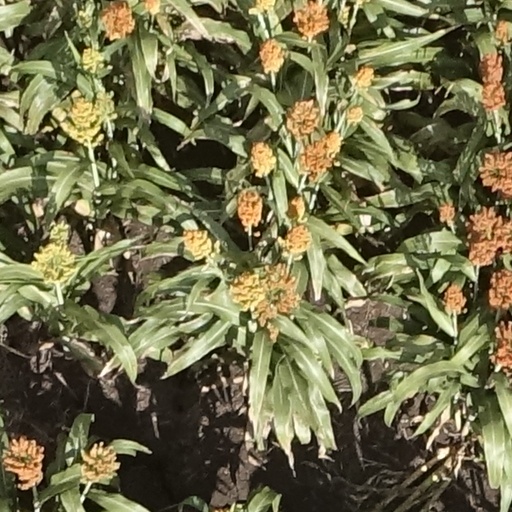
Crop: sorghum